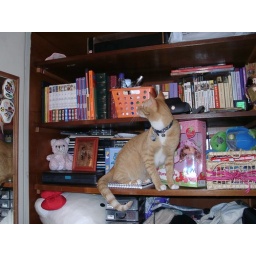
Snarf was choosing a good book to read in his bed tonight. Maybe Harry Potter...